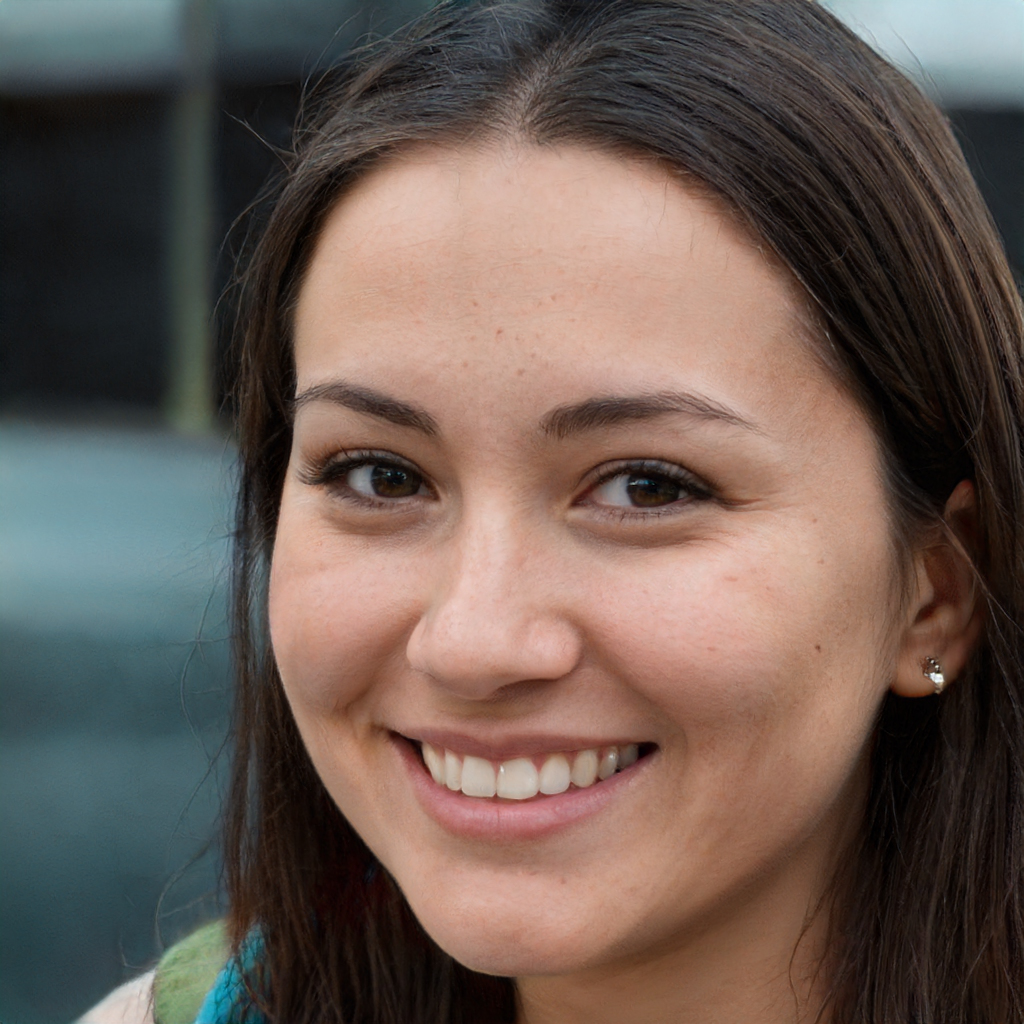
Gender: Female